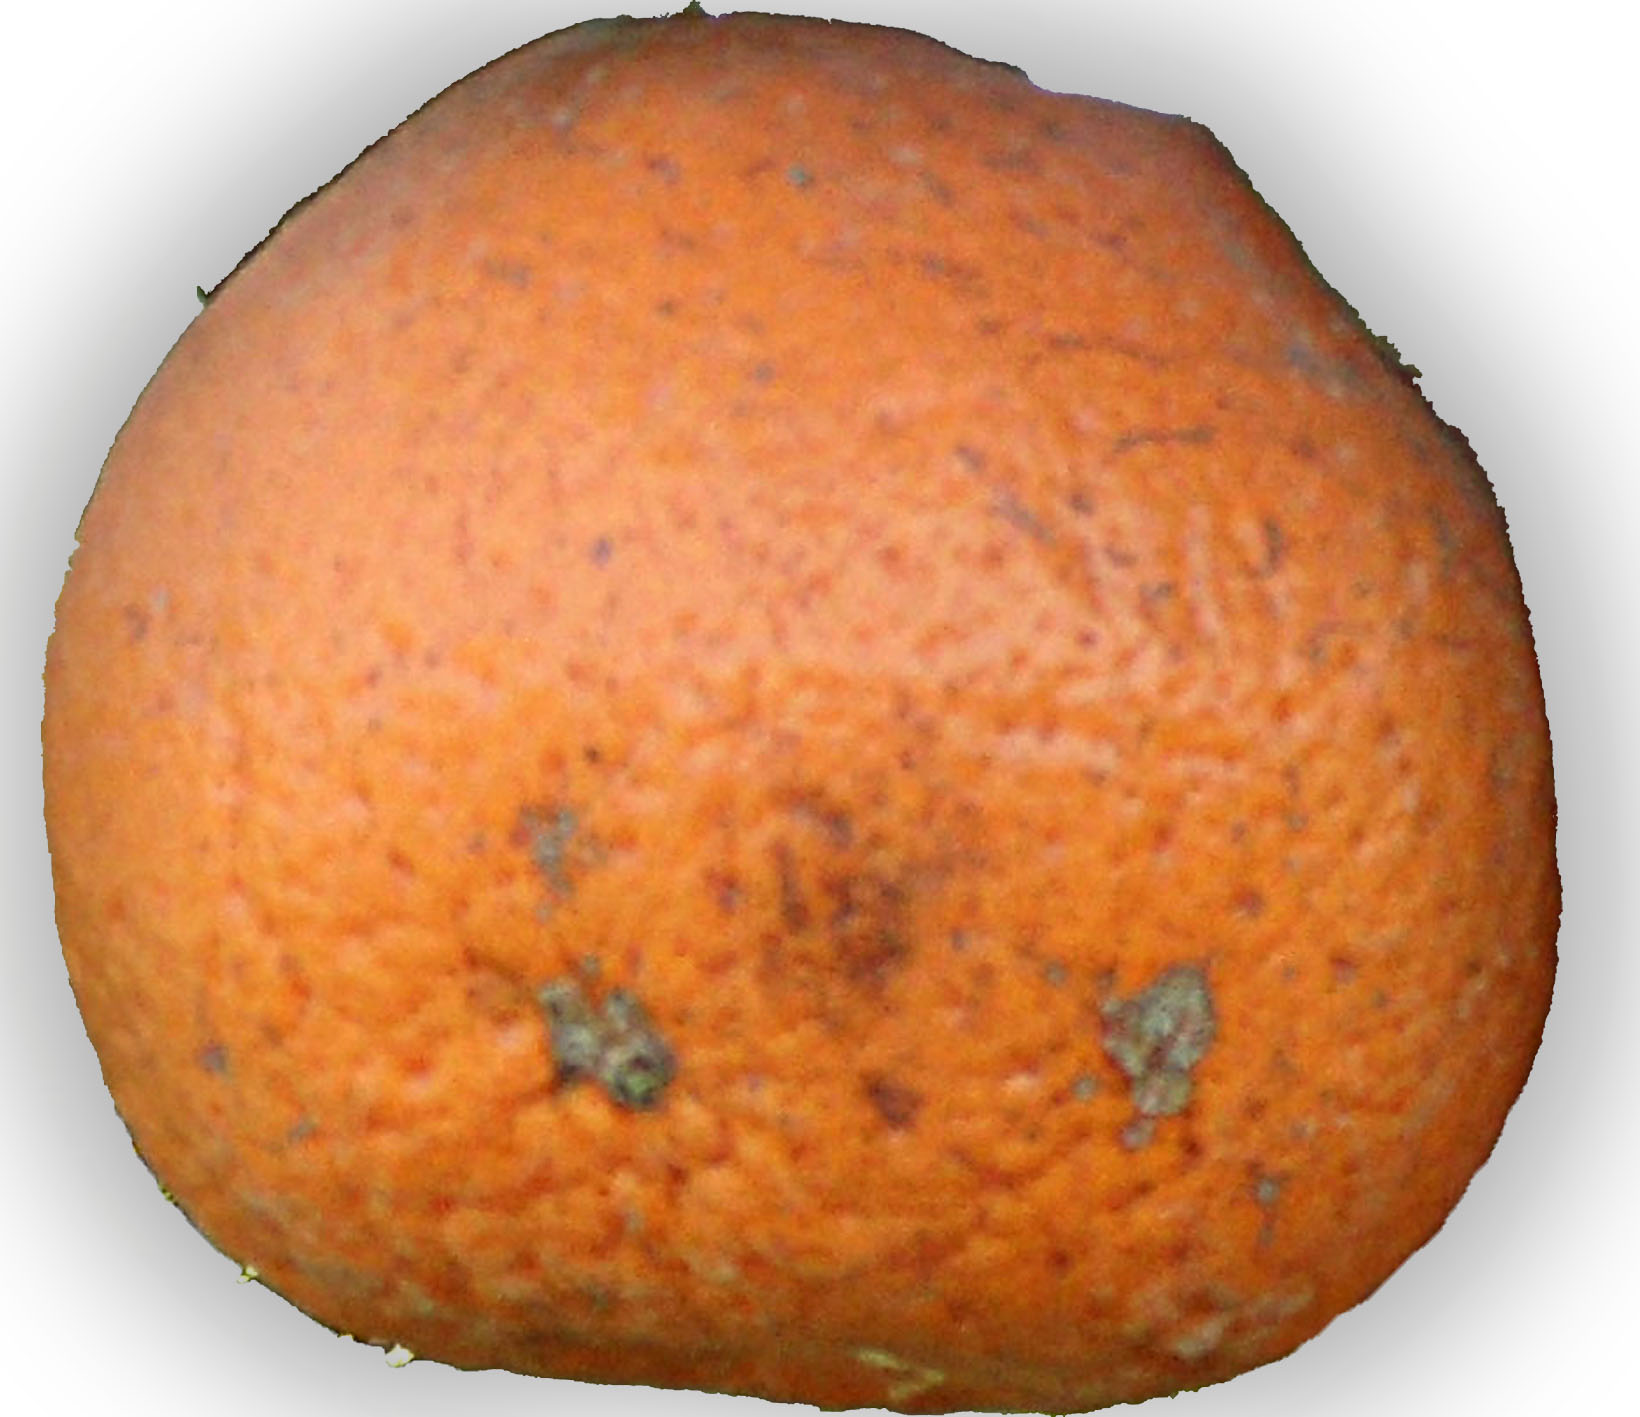
Plant part: fruit
Disease: black_spot